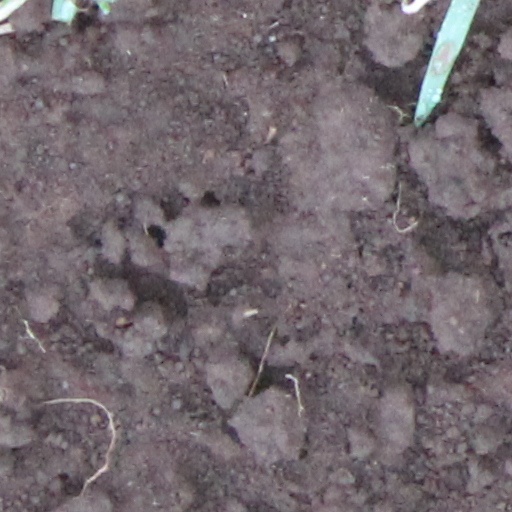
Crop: wheat